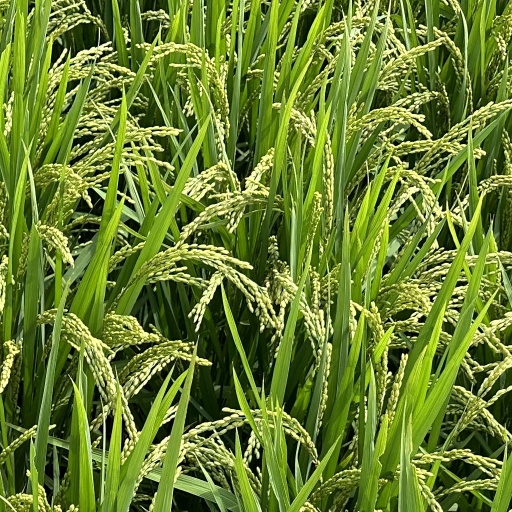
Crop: rice